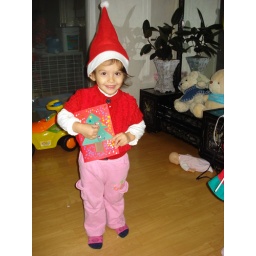
gabi in the cute santa hat